Oleg Kashin

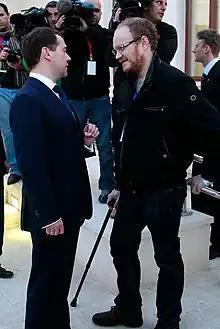
Oleg Kashin talking to Russian president Dmitry Medvedev in Jericho, 2011

While studying at the Baltic State Fishing Fleet Academy, Kashin wrote for "Komsomolskaya Pravda" in Kaliningrad where he expressed rather sharp views. He continued to work for that newspaper up to 2003, specializing on exclusive interviews and special reports, then moved to Moscow and started working as a journalist for "Komsomolskaya Pravda" in Moscow. After a while, he left the newspaper, became a staff writer at "Kommersant" and became the leading Russian journalist covering youth political movements, ranging broadly from the National Bolshevik Party to Nashi. He left "Kommersant" in June 2005, dissatisfied with the dismissal of the director-general Andrei Vassiliev.